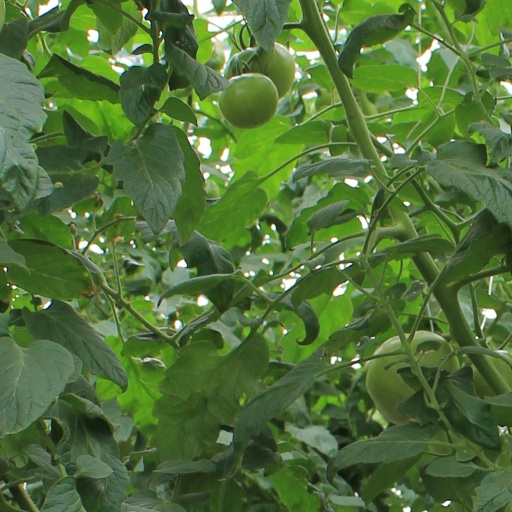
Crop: tomato